Golden syrup

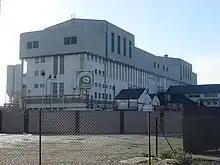
Tate & Lyle syrup refinery at Plaistow Wharf, east London, England, featuring a large-scale representation of a golden syrup can on the nearest corner

In 1863, Abram Lyle, owner of a cooperage, became owner of the Glebe Sugar Refinery in Greenock, in lieu of a debt. He became aware of the fact that a by-product of the sugar refining was a syrup which was usually sold off cheaply as pig-food. He thought that, given some adjustment, this syrup could be adapted for human consumption. His company did well and expanded to London.